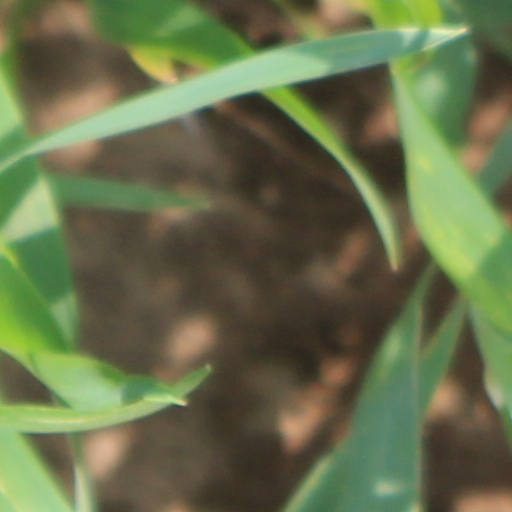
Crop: wheat